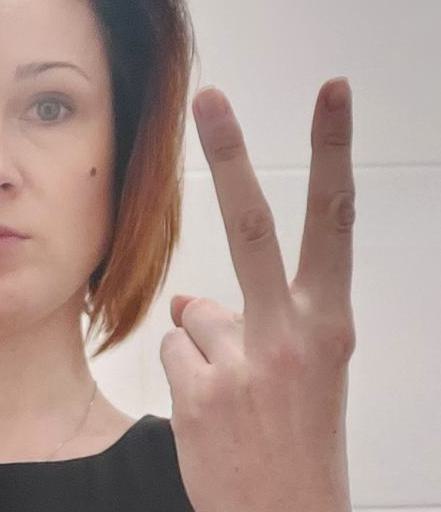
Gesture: peace_inverted